List of birds of the Canary Islands

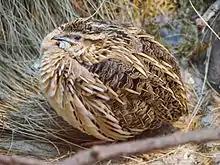
Common quail

This is a list of the bird species recorded in the Canary Islands. The avifauna of the Canary Islands include a total of 394 species, of which seven are endemic, and nine have been introduced by humans. One listed species is extinct.